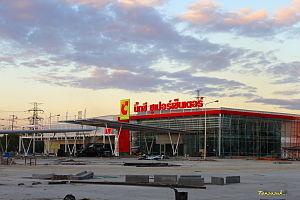
Big C, est une enseigne de commerce de détail basée à Bangkok, en Thaïlande. C'est une des deux principales chaînes d'hypermarchés en Thaïlande. Outre la Thaïlande, elle est présente au Viêt Nam et au Laos.